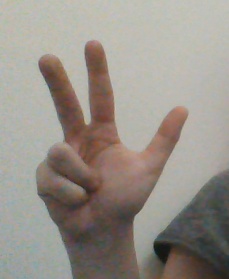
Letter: al